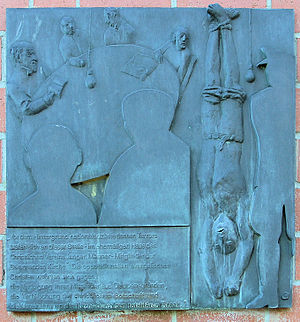
Bekendelseskirken / Historie
Mindetavle ved det tidligere KFUM-hus i Berlin-Kreuzberg, Wilhelmstraße 36, et mødested for medlemmer af Bekendelseskirken.
Bekendelseskirken var en oppositionsbevægelse af evangeliske kristne mod forsøget på Gleichschaltung, 'ensretning', af lære og organisation inden for Deutsche Evangelische Kirche under nationalsocialismen Tyskland. Sådanne forsøg blev til 1934 gjort af grupperingen Deutsche Christen, derefter af indsatte kirkeudvalg og delvis af direkte indsatte statskommissærer, som afsatte kirkerepræsentanterne.